Paleofeces

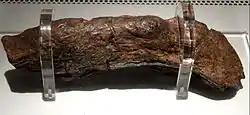
The 9th-century Viking Lloyds Bank coprolite, now at Jorvik Viking Centre, York

Paleofeces (or palaeofaeces in British English) are ancient human feces, often found as part of archaeological excavations or surveys. The term coprolite is often used interchangeably, although coprolite can also refer to fossilized animal feces. Intact feces of ancient people may be found in caves in arid climates and in other locations with suitable preservation conditions. They are studied to determine the diet and health of the people who produced them through the analysis of seeds, small bones, and parasite eggs found inside. The feces can contain information about the person excreting the material as well as information about the material itself. They can also be chemically analyzed for more in-depth information on the individual who excreted them, using lipid analysis and ancient DNA analysis. The success rate of usable DNA extraction is relatively high in paleofeces, making it more reliable than skeletal DNA retrieval.